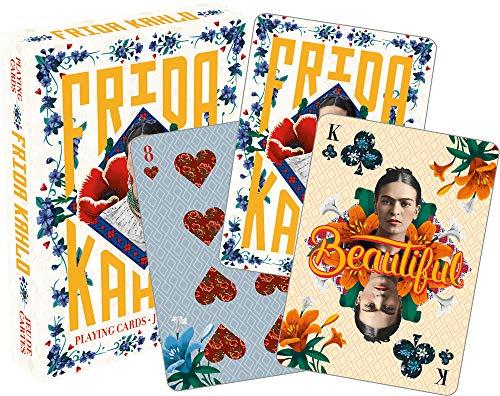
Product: Aquarius Frida Kahlo Playing Cards
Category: Toys & Games | Games & Accessories | Card Games | Standard Playing Card Decks
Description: Great Condition.
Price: $8.99
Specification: ProductDimensions:0.7x2.5x3.5inches|ItemWeight:3.2ounces|ShippingWeight:3.2ounces(Viewshippingratesandpolicies)|ASIN:B07MX34V3N|Itemmodelnumber:52653|Manufacturerrecommendedage:14yearsandup